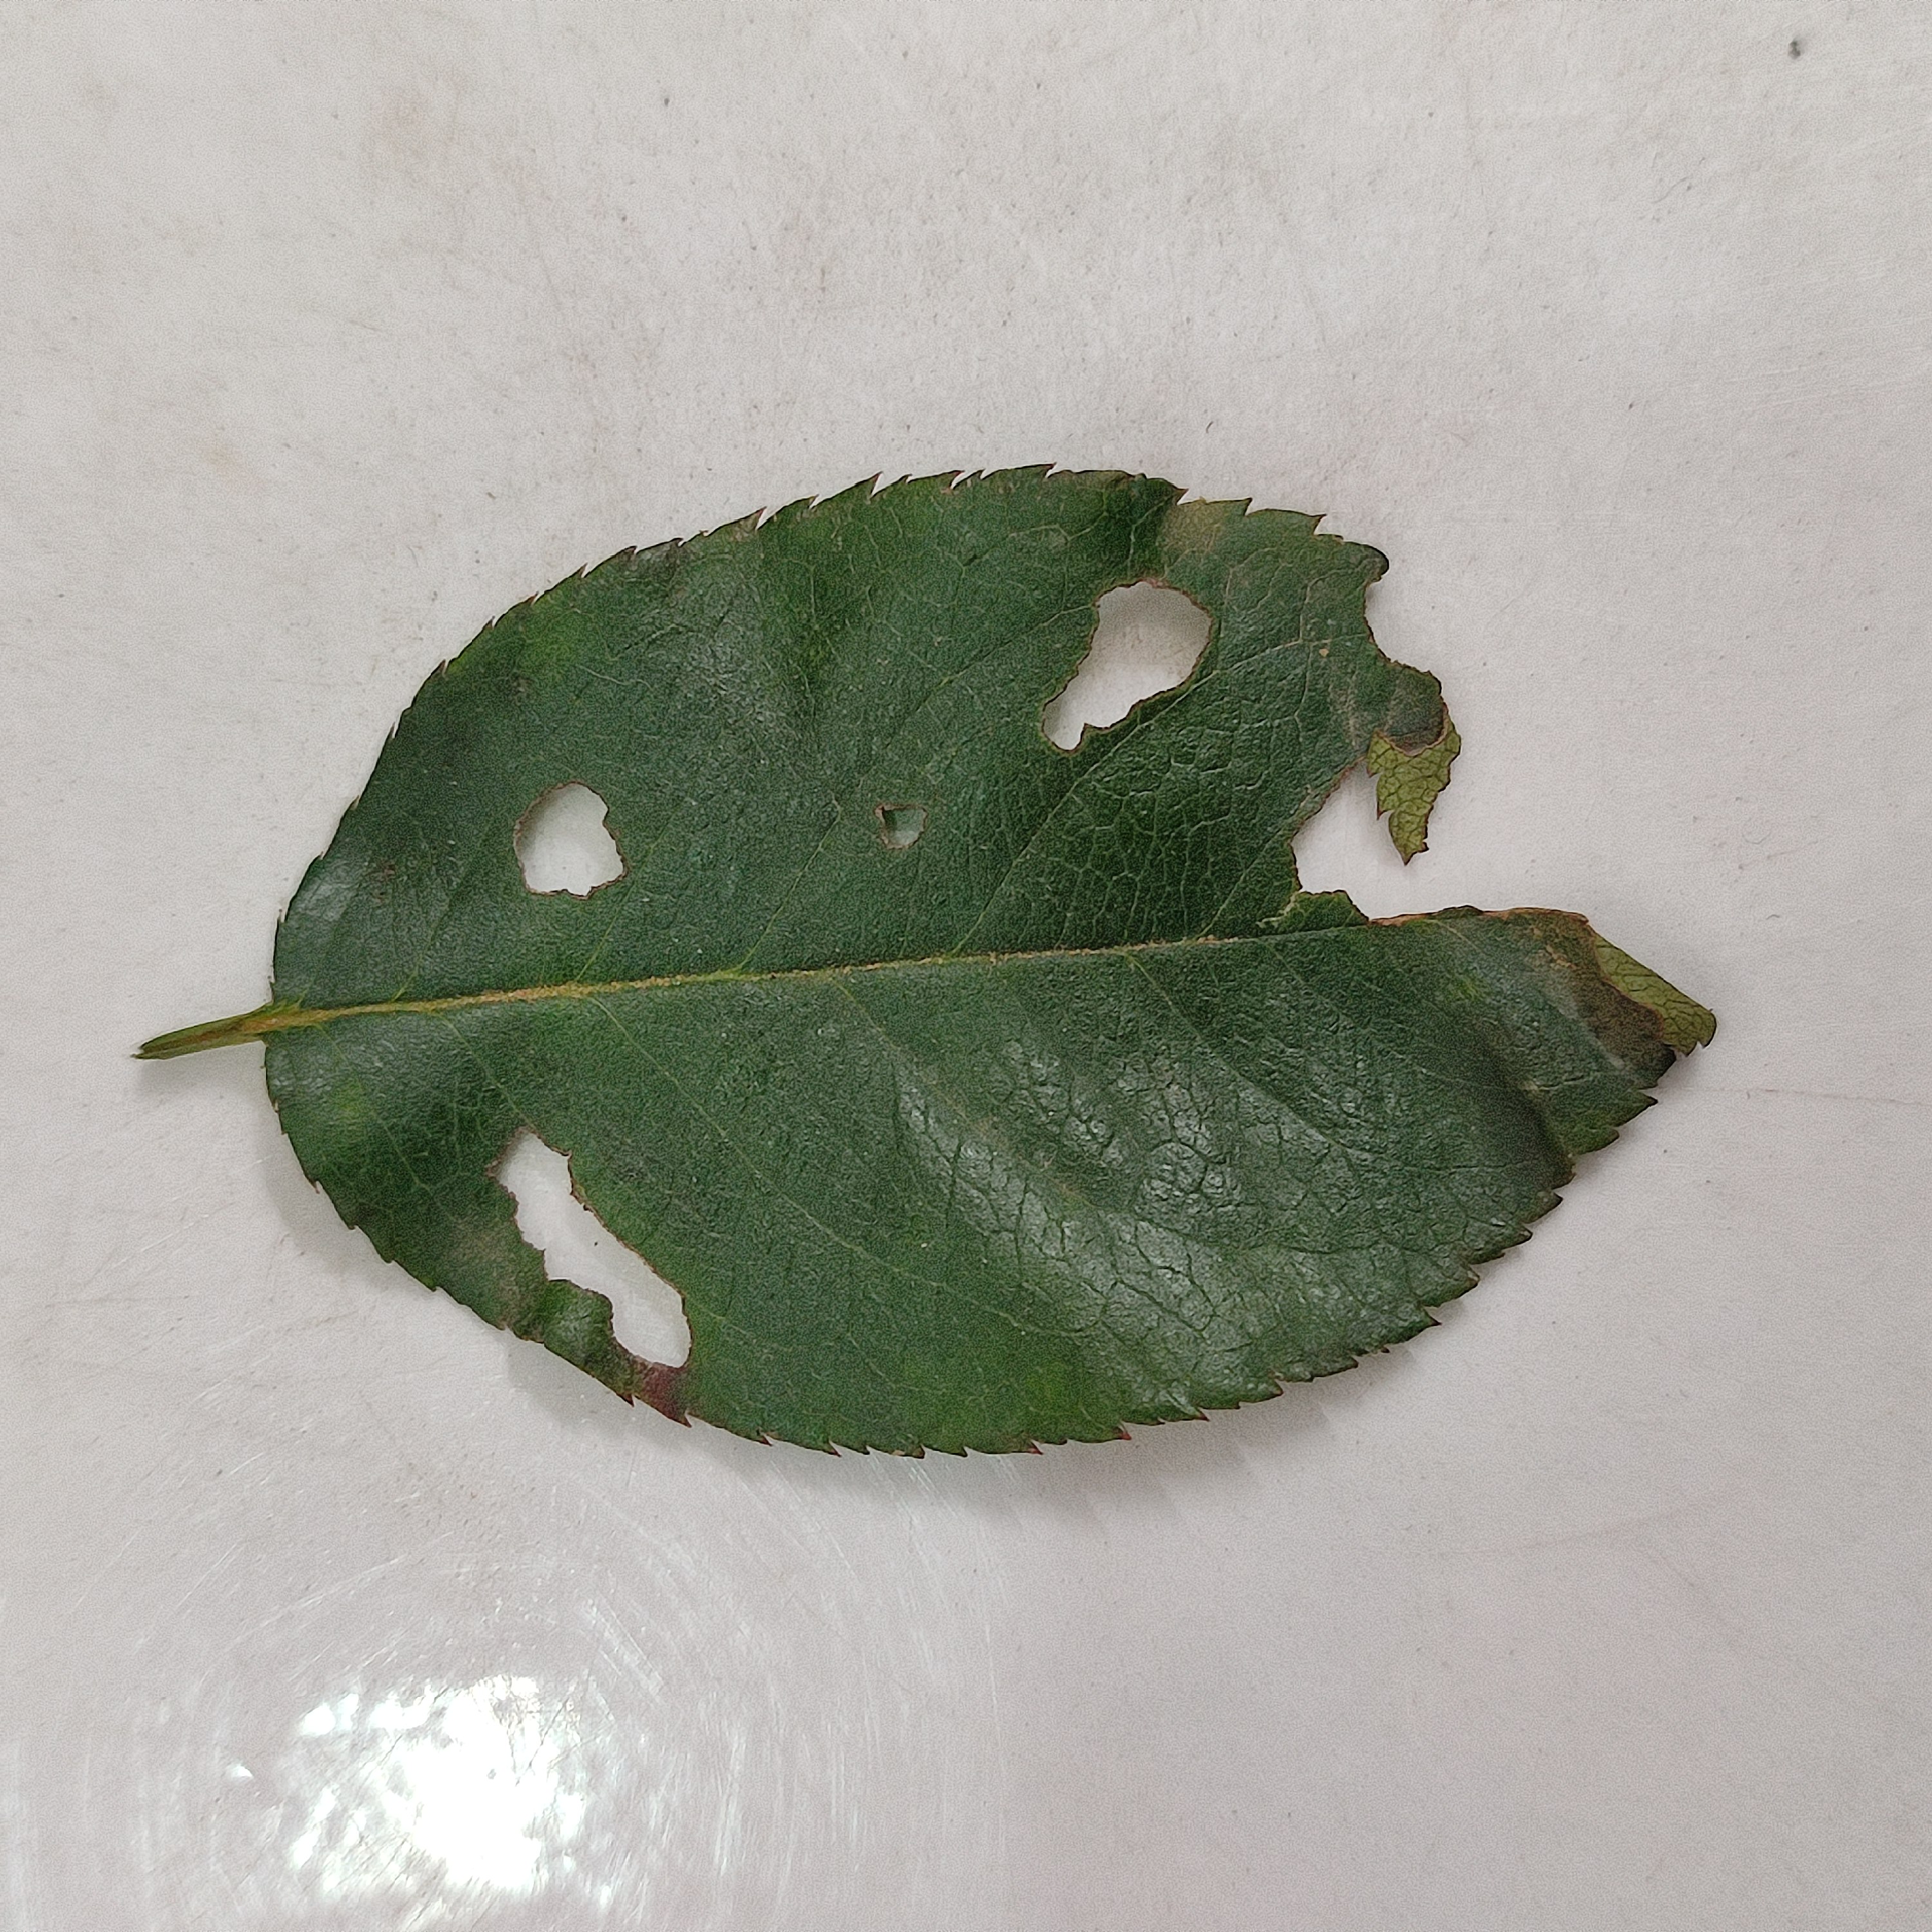
Label: Insect Hole